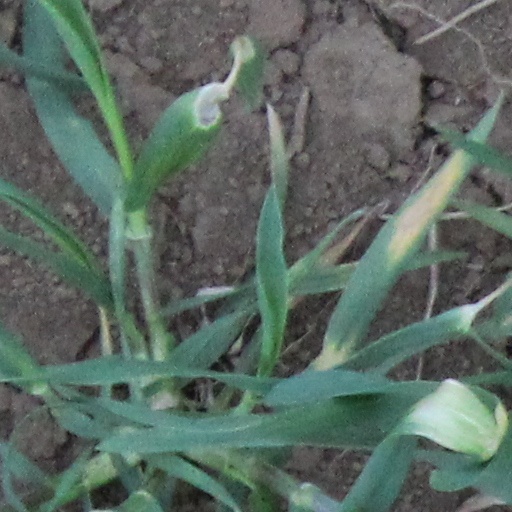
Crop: wheat